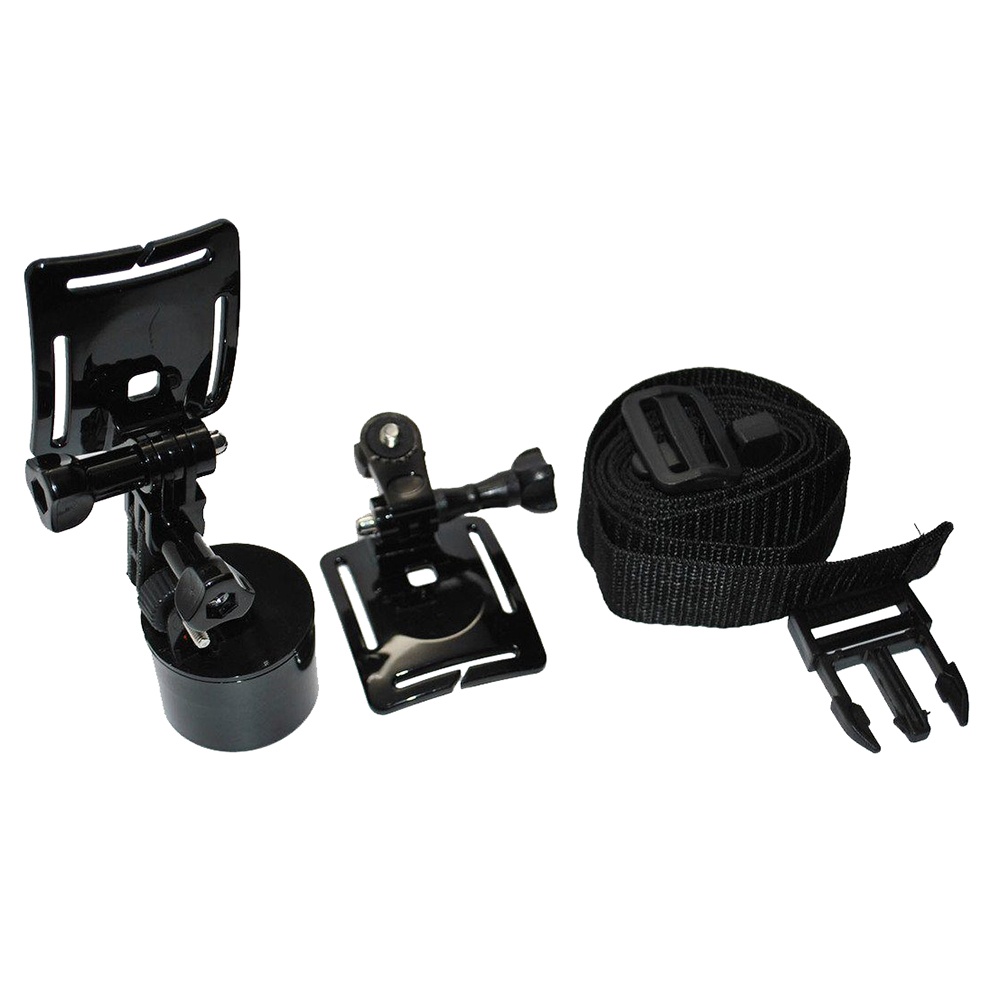
HawkEye FishTrax Strap Mount [ACC-FF-1772]
FishTrax™ Strap Mount Attaches any FishTrax Fish Finder and transducer to a float tube, kayak or canoe. Integrated adjustable strap with quick release buckle, allows for easy installation and removal. It can also be used to attach a GoPro Camera or any Camera with a female 1/4 x 20 thread pattern. The strap mount is adjustable to 48" so it can also be mounted on kayaks and canoes as well. Compatible with: FishTrax™ 1, 1X and 1C fish finders In the Box: FishTrax Strap Mount TraxNut Display Mount Adjustable Strap (48') with Quick Release Buckle Transducer Mount Thumb Screw Hardware *Sold as an Individual .embed-container { position: relative; padding-bottom: 56.25%; height: 0; overflow: hidden; max-width: 100%; } .embed-container iframe, .embed-container object, .embed-container embed { position: absolute; top: 0; left: 0; width: 100%; height: 100%; }
Brand: HawkEye
Category: Sporting Goods > Outdoor Recreation > Fishing > Bite Alarms > Fishing Bite Indicators